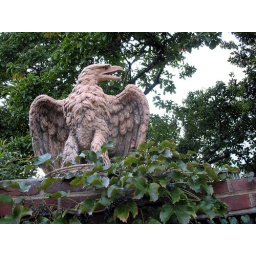
I spotted this stone eagle guarding a mansion on North Columbus Street in Old Town Alexandria.